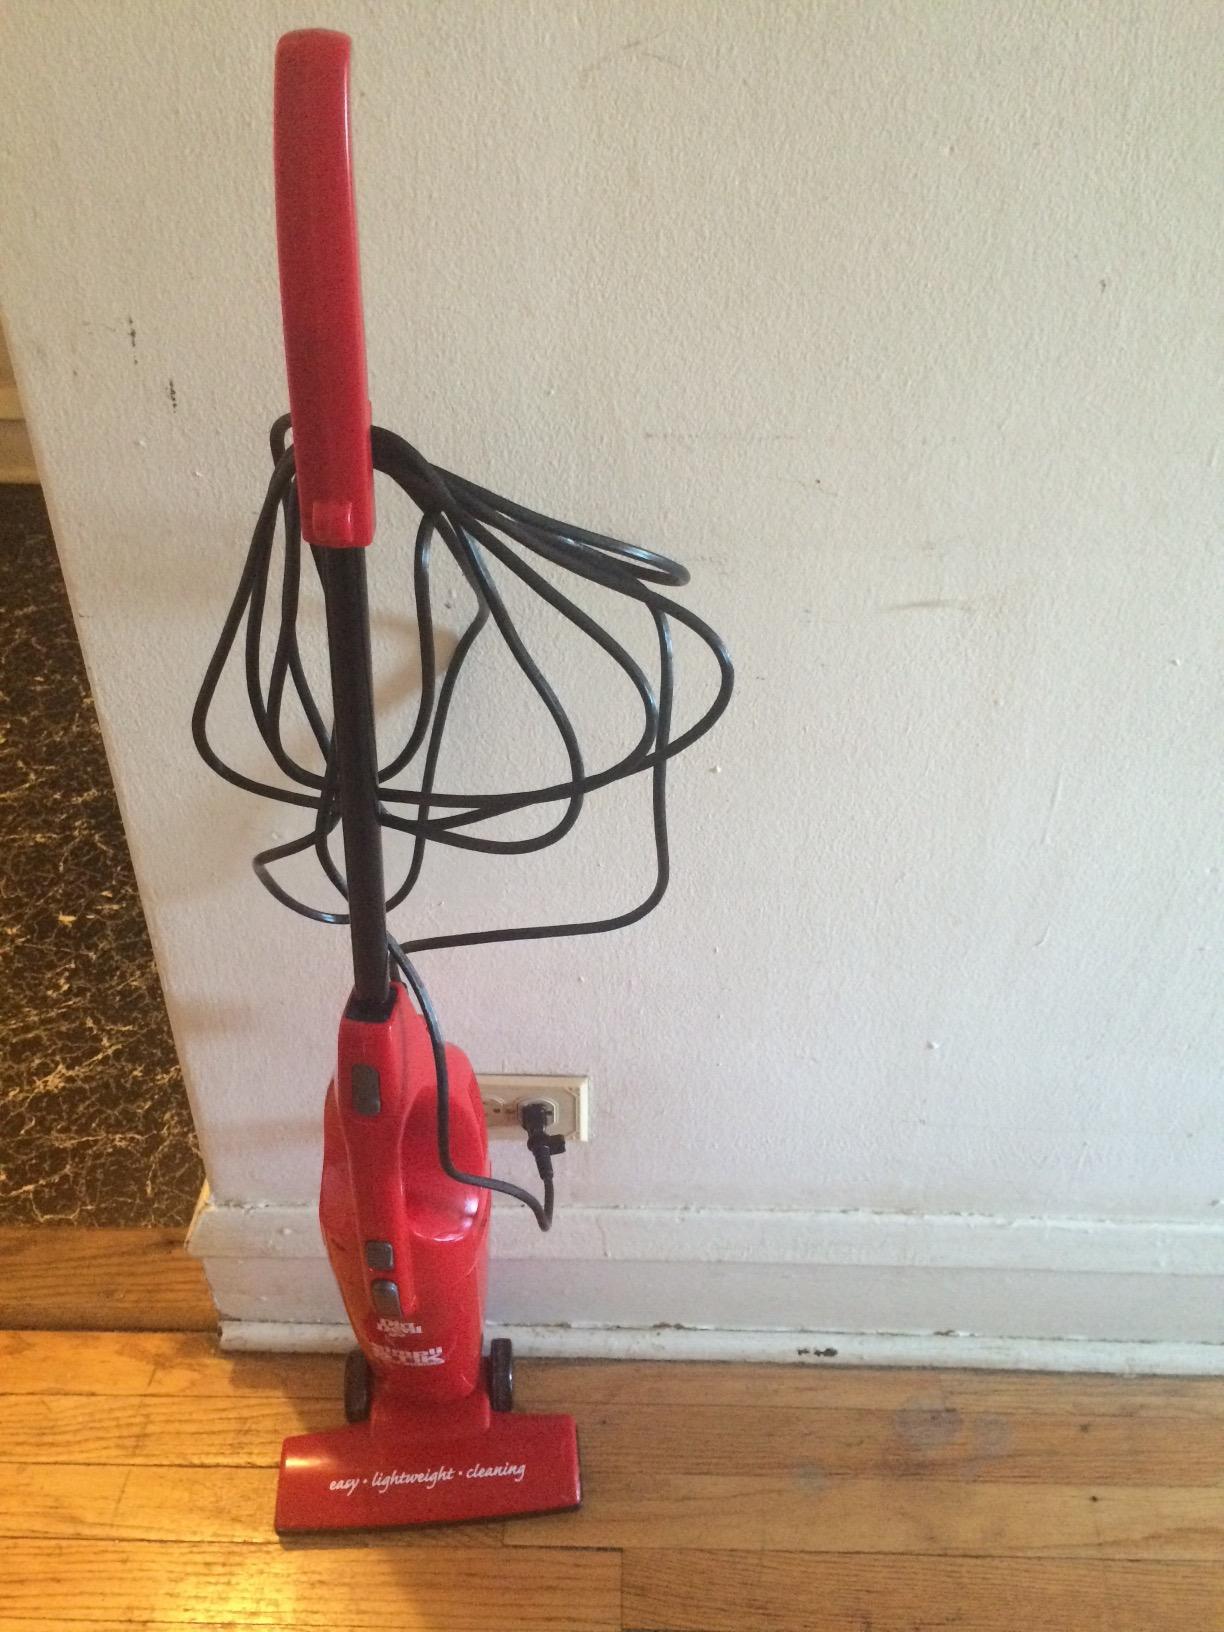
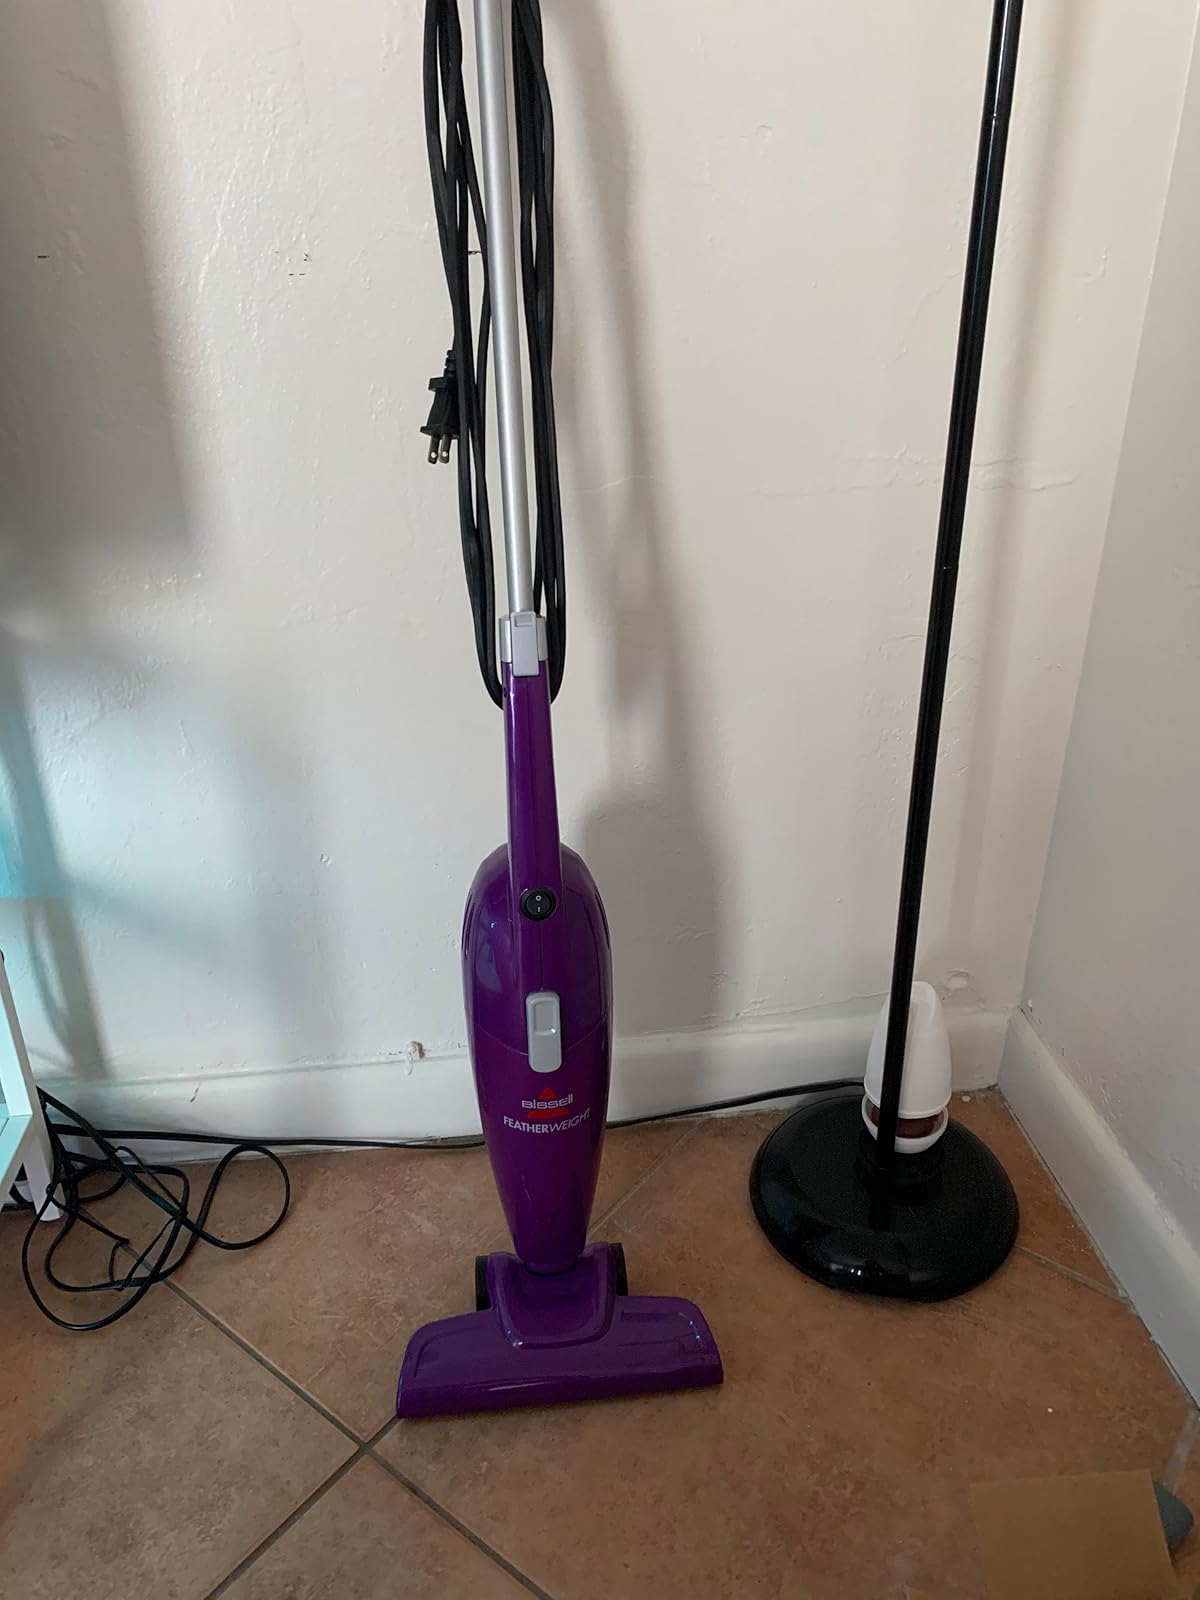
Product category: items_vacuum
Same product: no